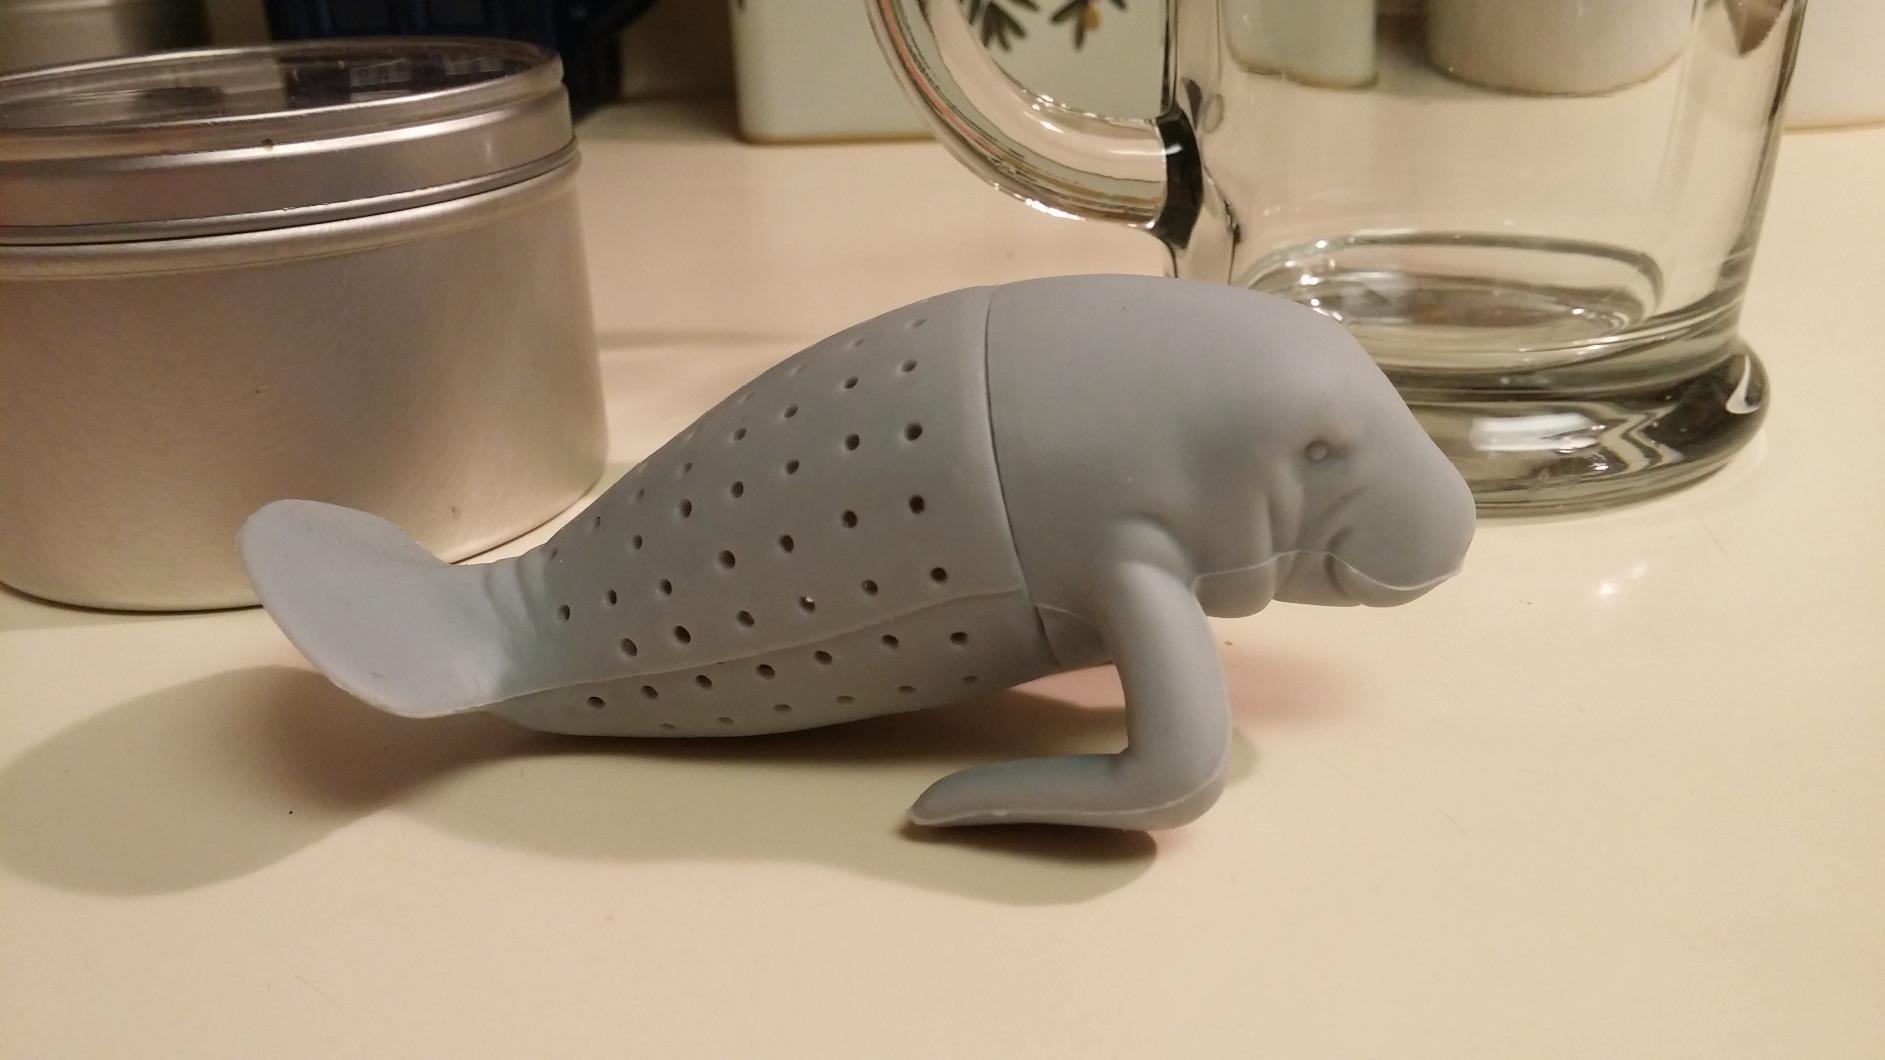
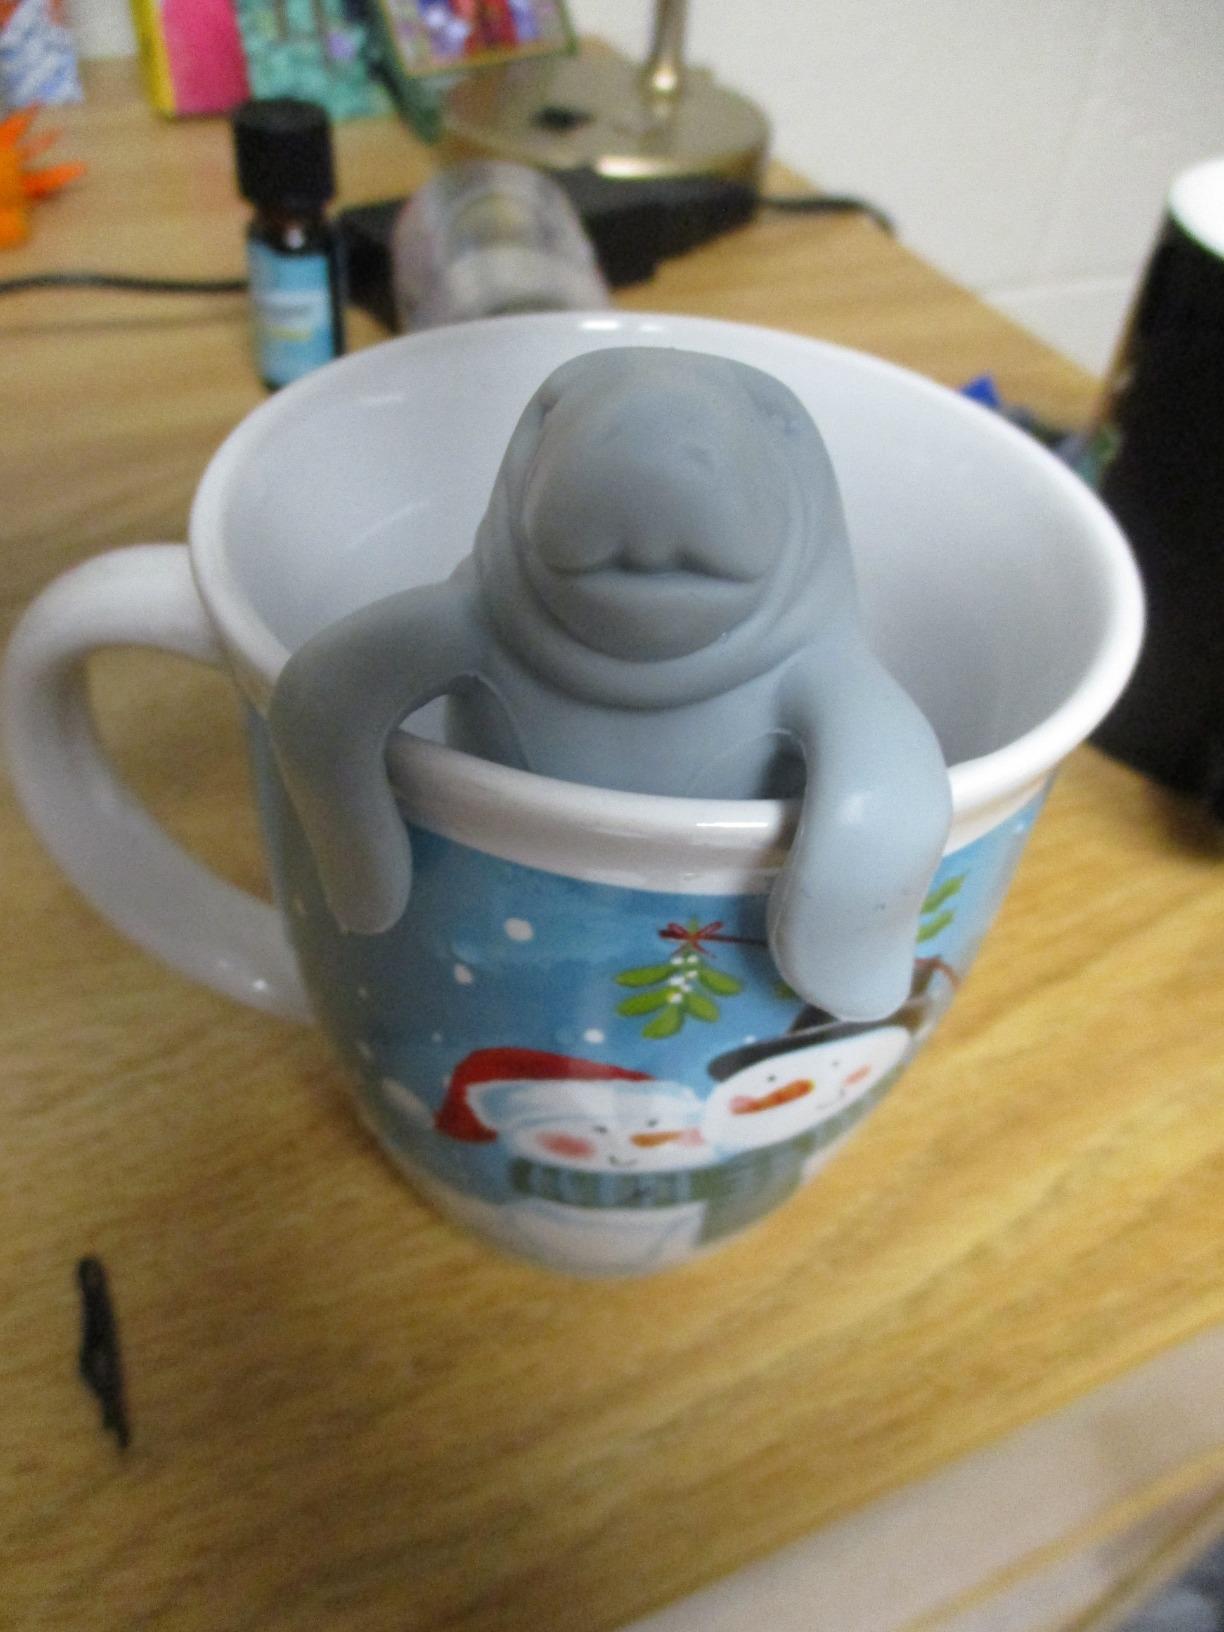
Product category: items_tea
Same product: yes